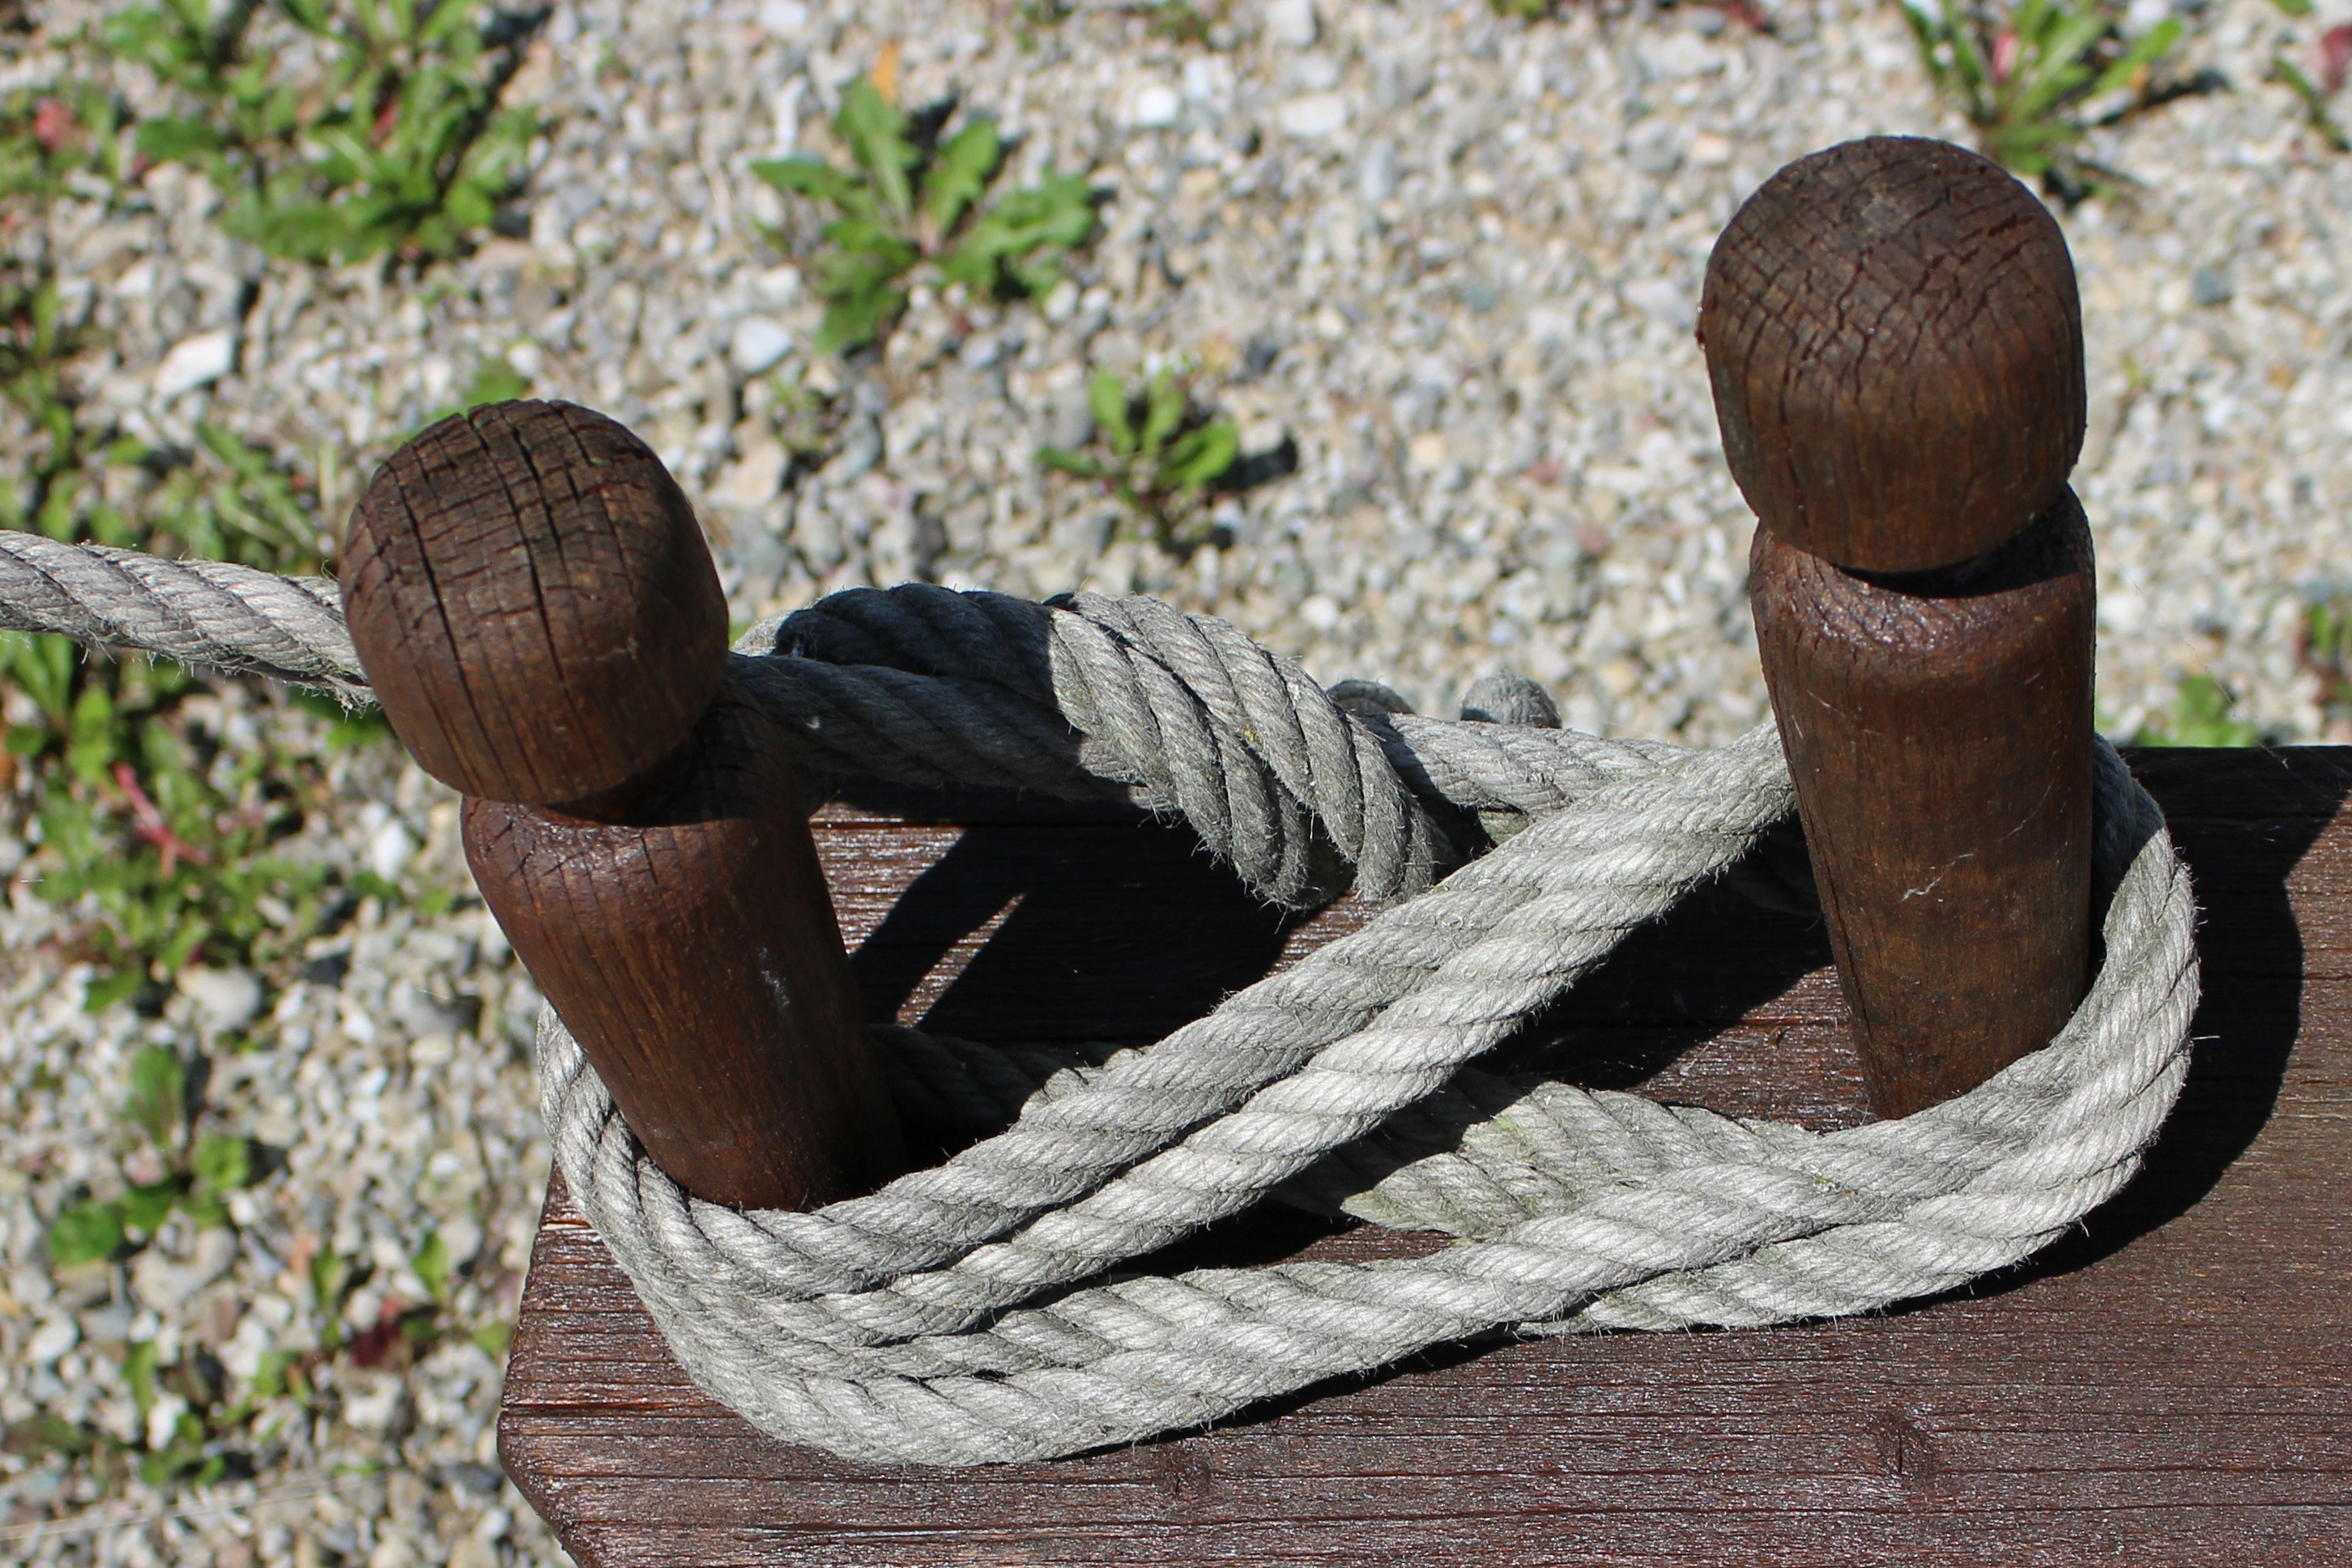
hand, rope, ship, boot, spring, close up, knitting, strand, leash, footwear, snake, thaw, knot, detention, cordage, ship traffic jams, fixing, ship accessories, node set